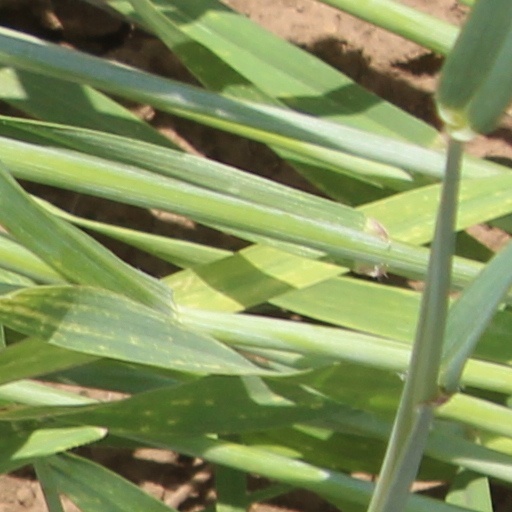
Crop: wheat